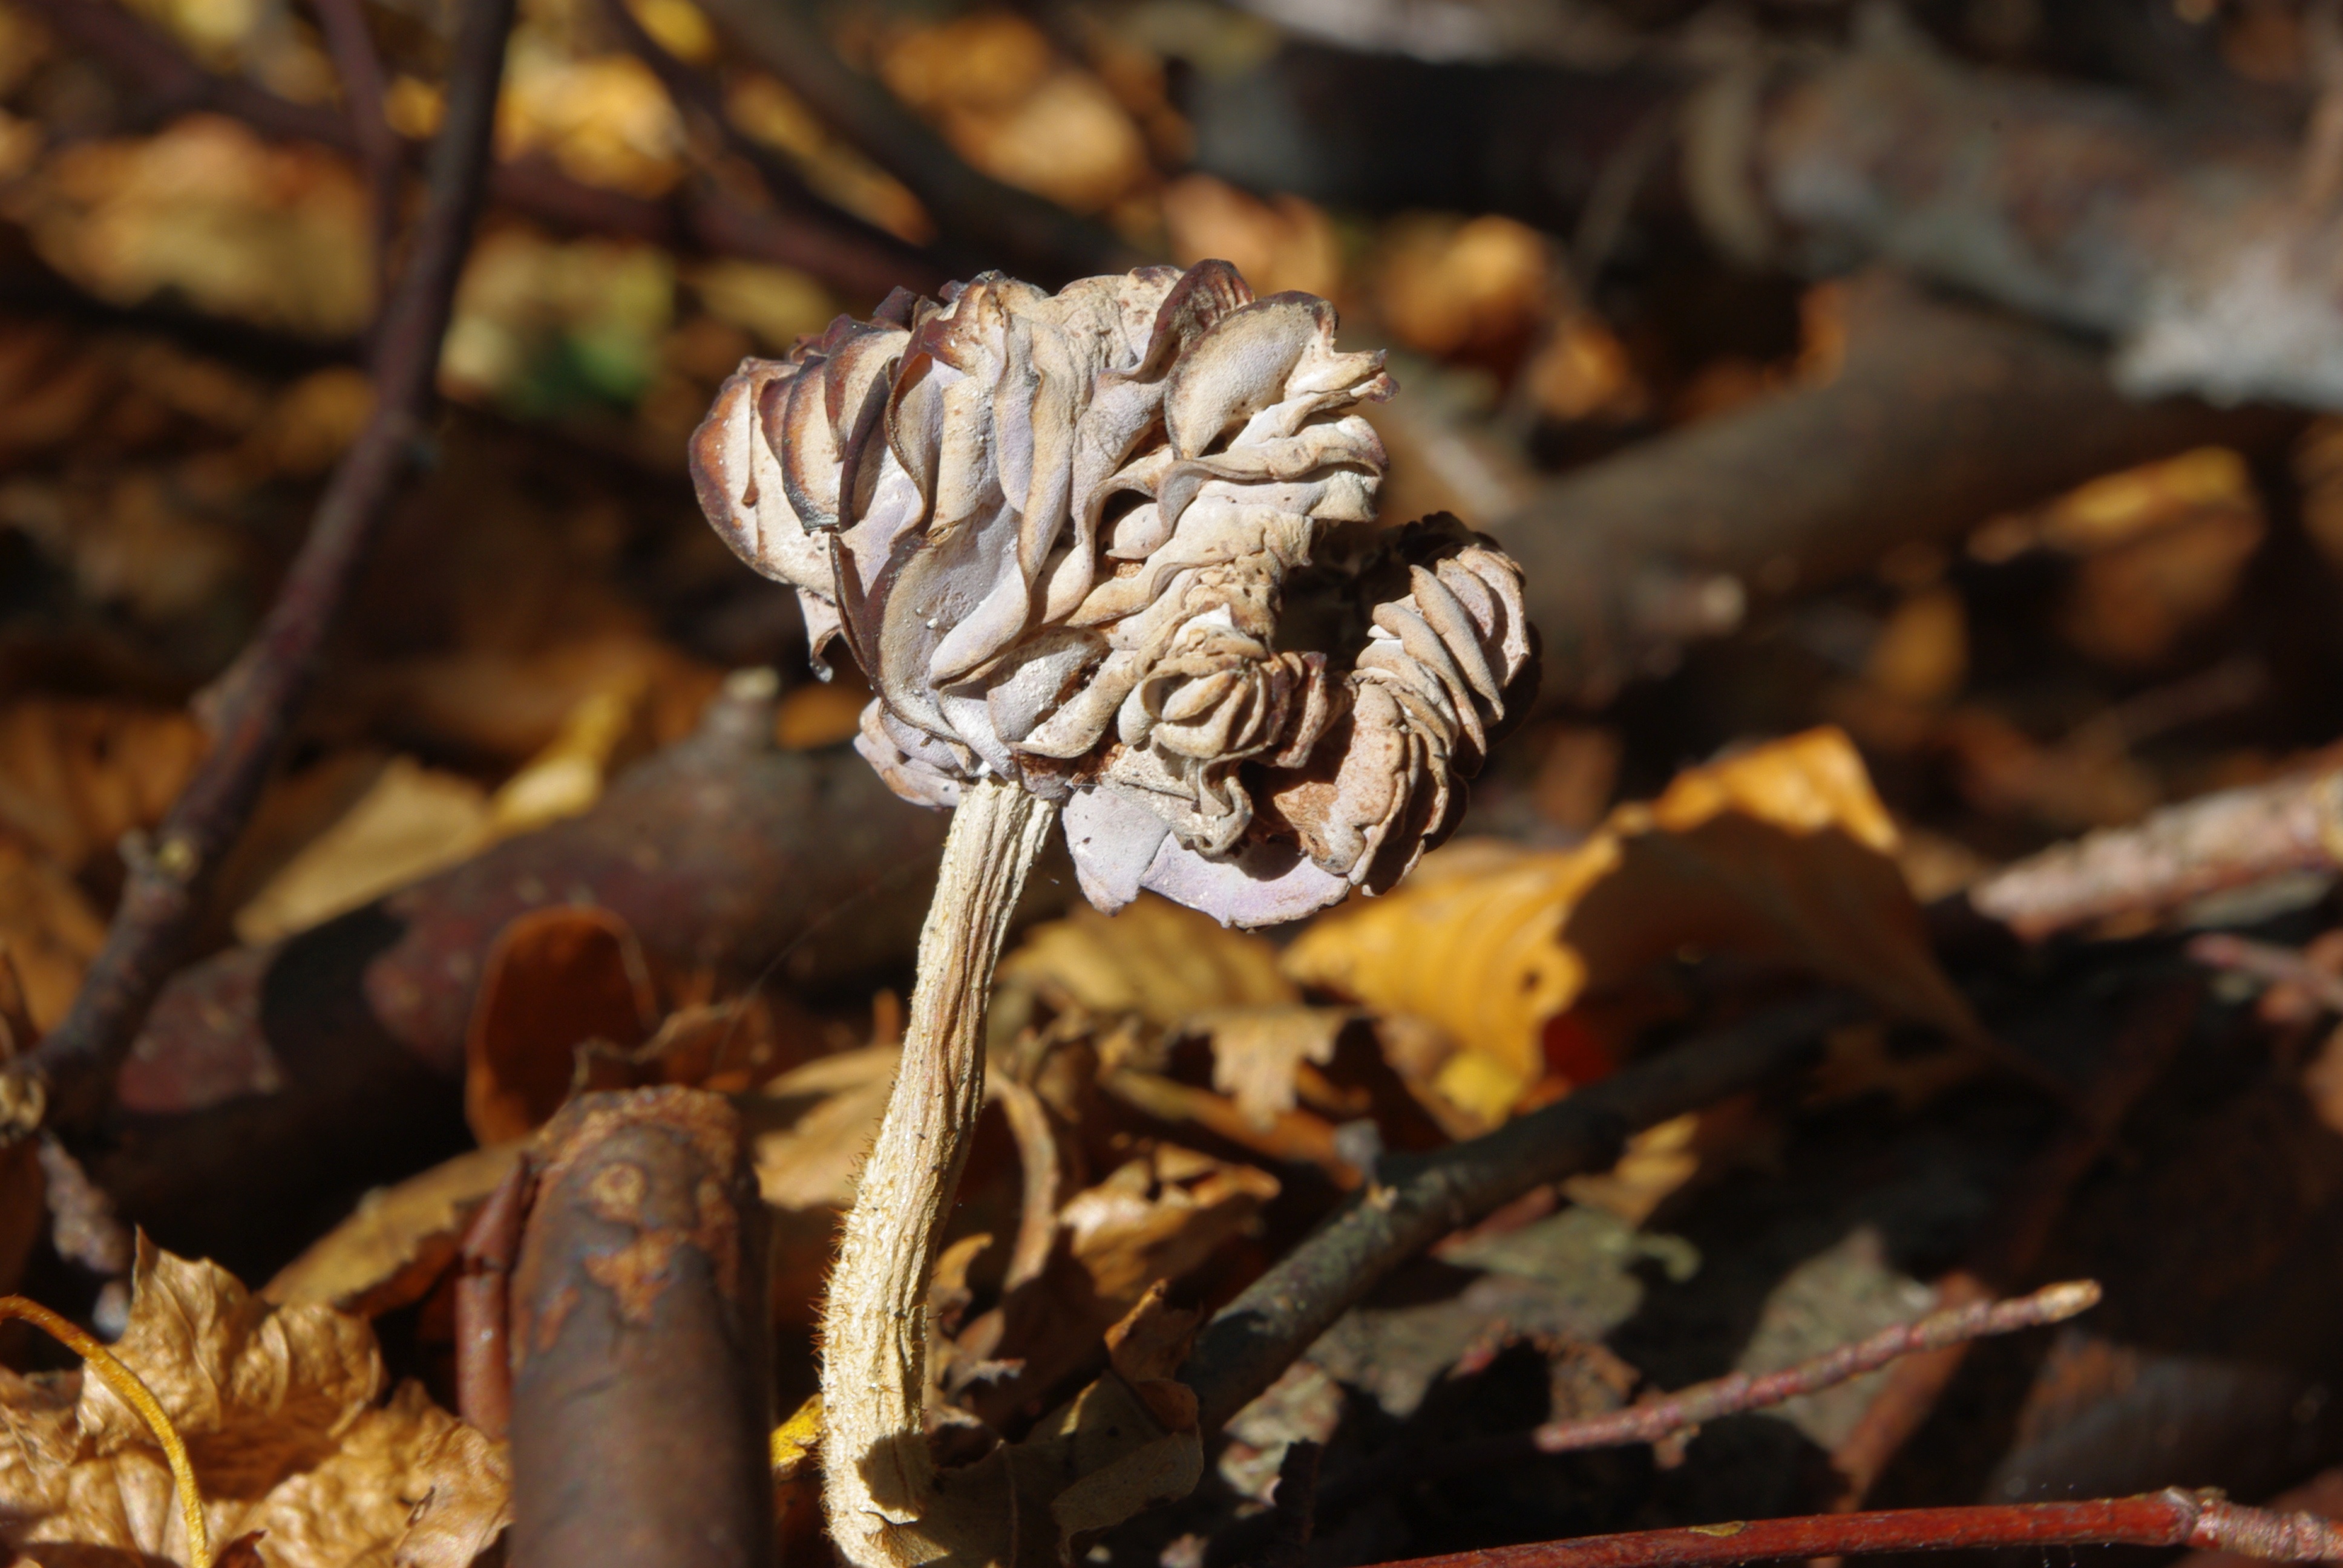
tree, nature, forest, branch, plant, sunlight, leaf, flower, dry, food, autumn, brown, mushroom, flora, season, fauna, close up, leaves, fungus, mushrooms, withered, toxic, fall foliage, leaves in the autumn, farewell, waldsterben, macro photography, passed, unfit for human consumption